KR Motors

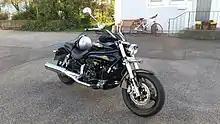
Hyosung GV 650i Aquila

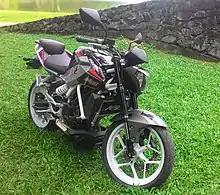
Hyosung GD250N EXIV aka Naza N5

Recently, KR Motors has expanded from its traditional business of simple and efficient bikes for commuting into the recreational market. This includes adding models with larger engine displacement, up to 678cc and expanding into developed markets such as Australia, Northern Europe, Canada, India, Middle East, Thailand and the United States.